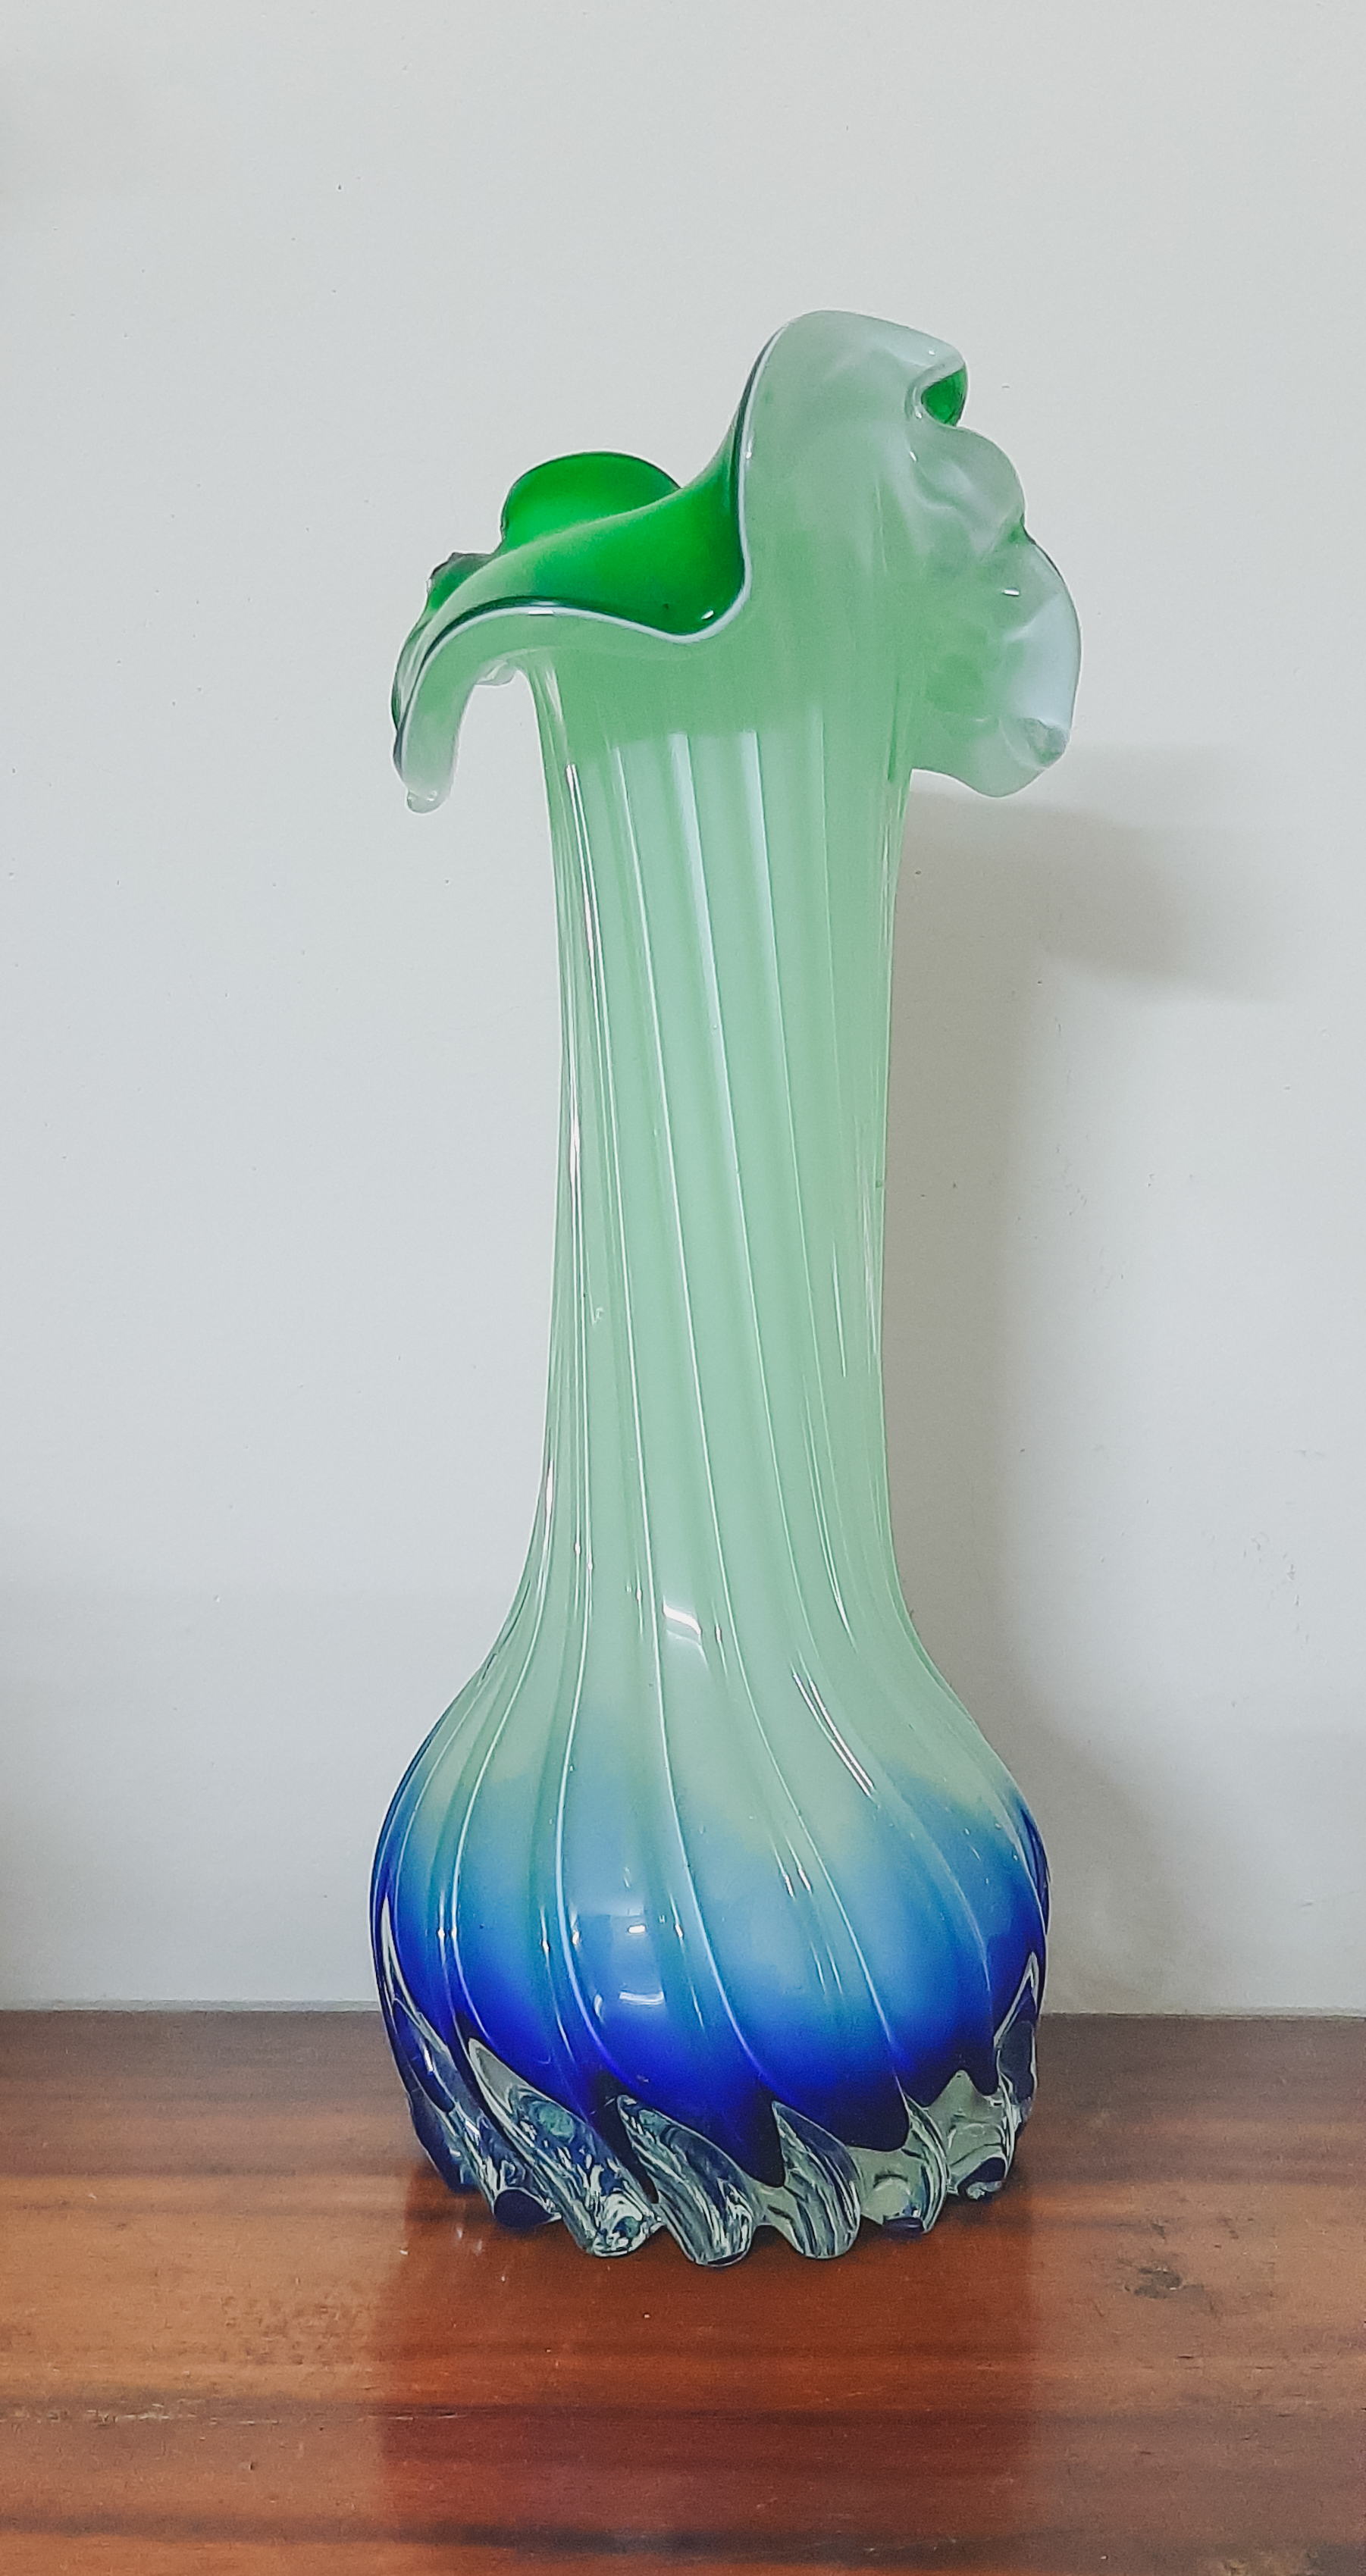
flower vase, still life, pottery, on table, glass pottery, empty vase, vase, green, blue, aqua, glass, ceramic, artifact, turquoise